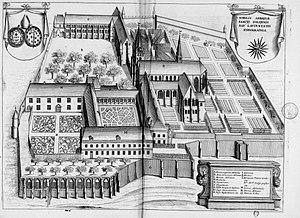
Planche gravée du 17ème siècle représentant l'abbaye Saint-Jean-Baptiste de Laon, dans le livre Monasticon Gallicanum.
L'hôtel de préfecture de l'Aisne est un édifice abritant le siège de la préfecture du département de l'Aisne. Il est situé à Laon, la préfecture du département.
L'abbaye Saint-Jean de Laon est une abbaye bénédictine fondée à Laon en 641 par sainte Salaberge, sœur de Saint Bodon.